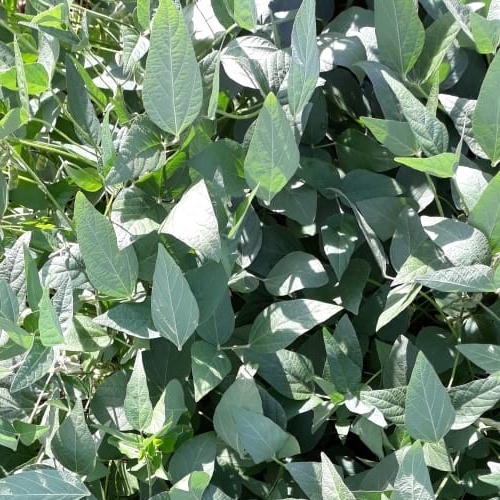
Label: Healthy